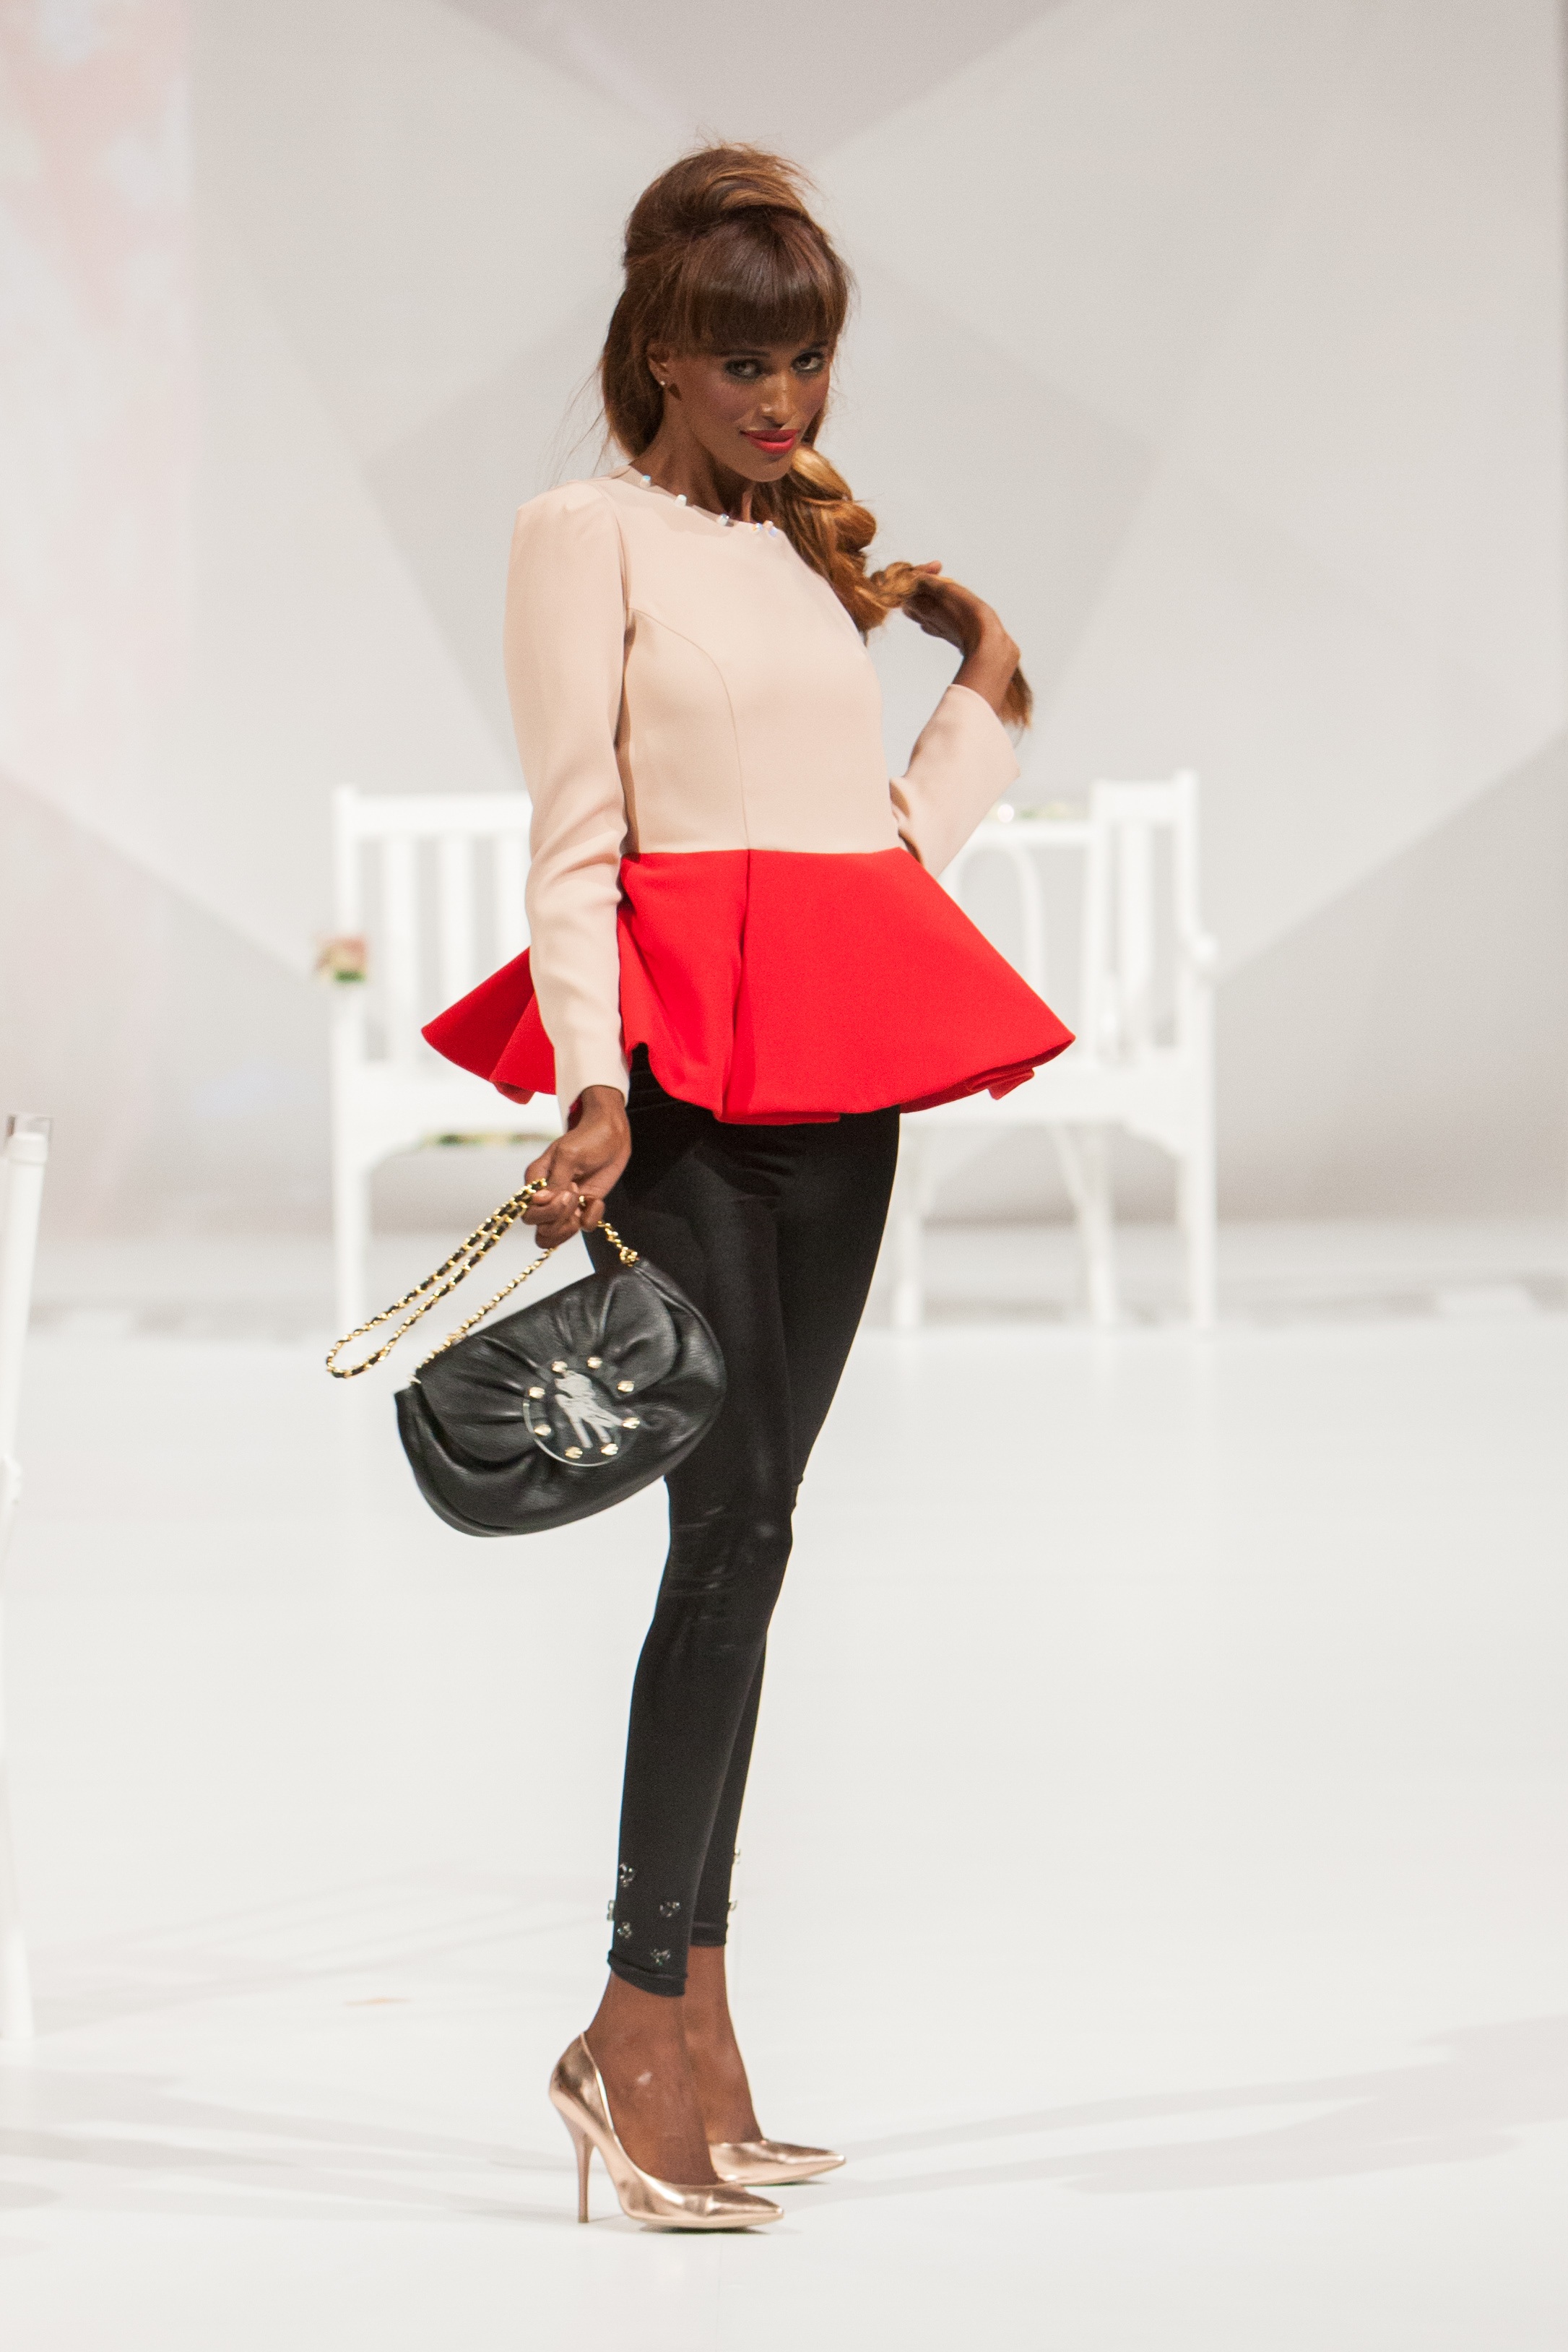
girl, woman, leather, female, leg, model, spring, collection, fashion, clothing, catwalk, designer, textile, dress, design, women, runway, footwear, style, elegant, clothes, elegance, wear, gorgeous, stylish, vogue, fashionable, abdomen, photo shoot, fashion design, fashion show, supermodel